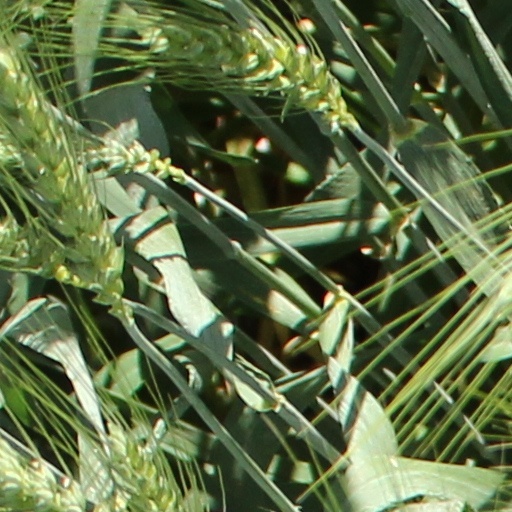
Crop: wheat